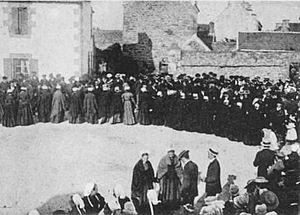
Le pardon de Carantec en 1898
Carantec [kaʁɑ̃tɛk] est une commune du département du Finistère, dans la région Bretagne, en France.